George Carlyon Hughes Armstrong

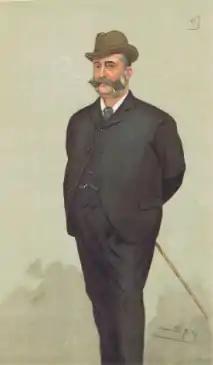
George Carlyon Hughes Armstrong, 1894 caricature

Sir George Carlyon Hughes Armstrong, 1st Baronet (1836–1907) was an English journalist and newspaper proprietor.